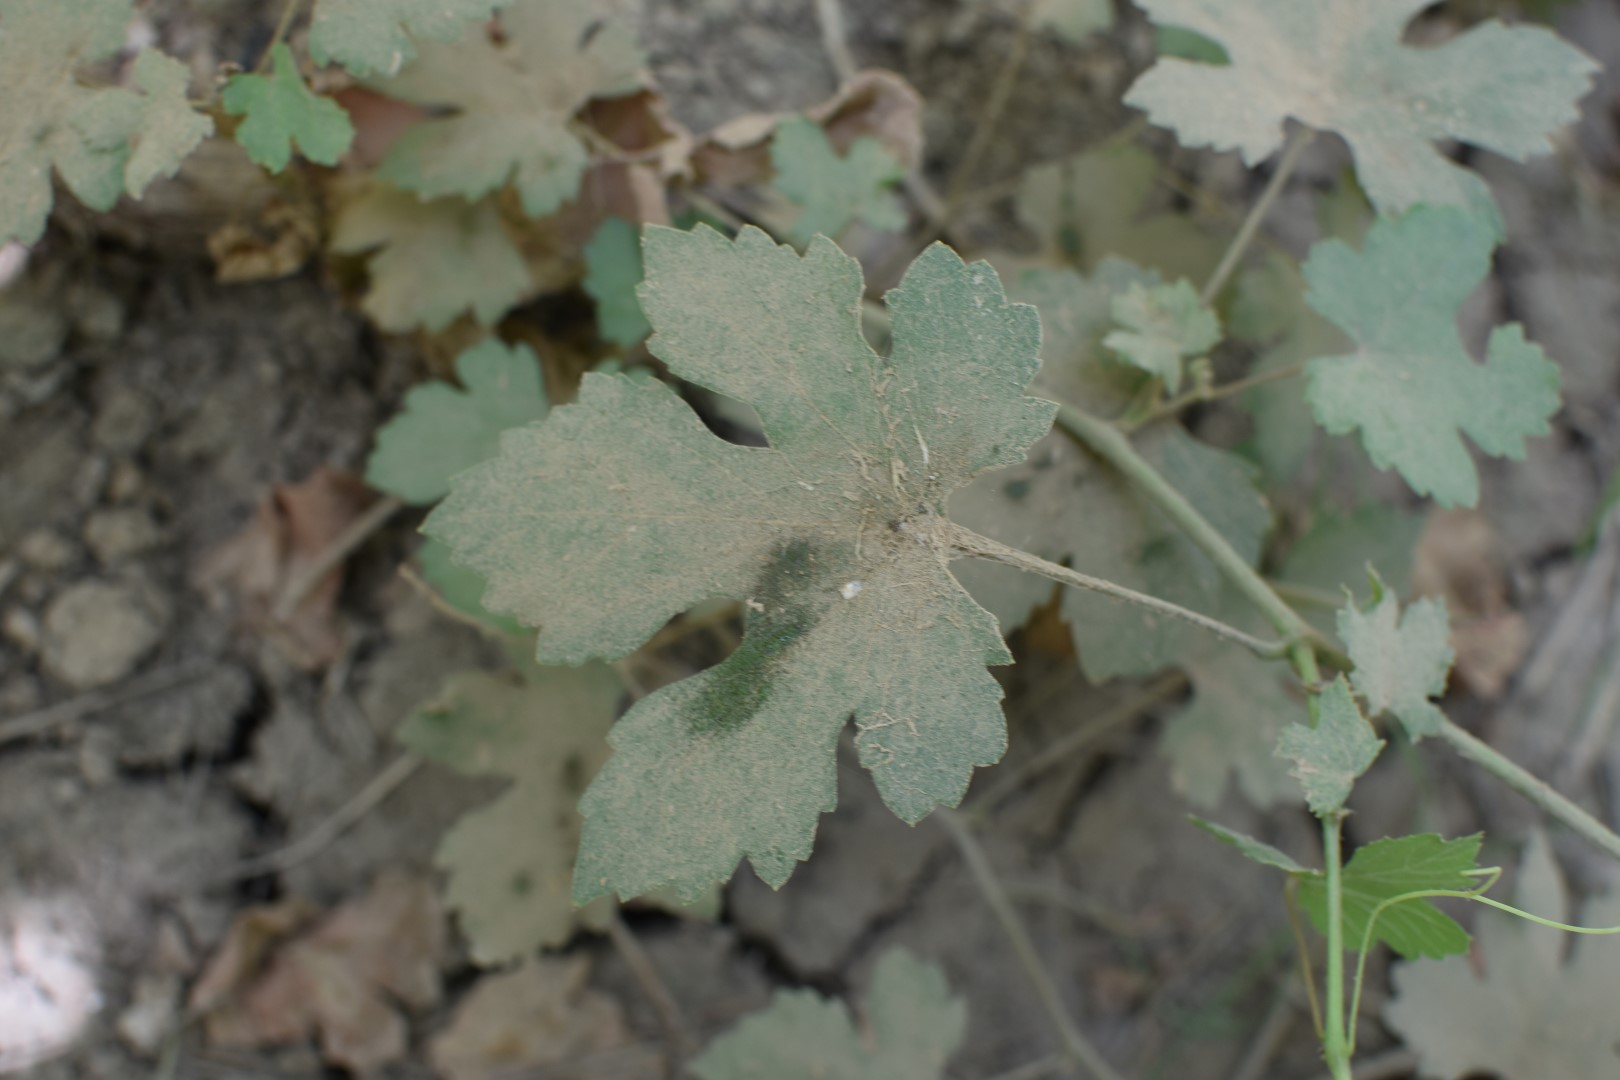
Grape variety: Halawani